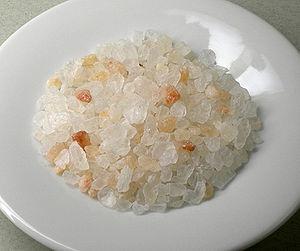
San Nicasio est une marque espagnole de chips de pommes de terre de haut de gamme pour l'épicerie fine lancée en 1999. Ces chips frites à basse température ont été plusieurs fois primées par l'Institut international des sélections de la qualité de Bruxelles et ont une grande notoriété liée à leur prix élevé.